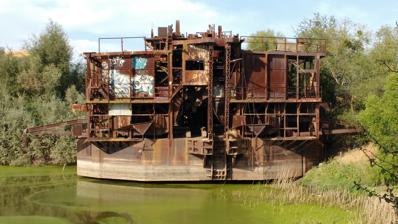
Building: Gold Dredge
Country: United States of America
Year built: 1937
This article is about a specific dredge. For the concept in general, see Gold dredge . United States historic place Gold Dredge U.S. National Register of Historic Places Nearest city La Grange, California Coordinates 37°38′00″N 120°28′35″W / 37.63333°N 120.47639°W / 37.63333; -120.47639 ( Gold Dredge ) Area 2.5 acres (1.0 ha) Built 1937 Built by Johnson, Walter W. NRHP reference No. 71000208 Added to NRHP December 16, 1971 The Gold Dredge , near La Grange, California , also known as the Tuolumne Gold Dredging Company Dredge , was built in 1937.  It was listed on the National Register of Historic Places in 1971. It was designed and built by Walter W. Johnson , who later bought the dredge himself. References